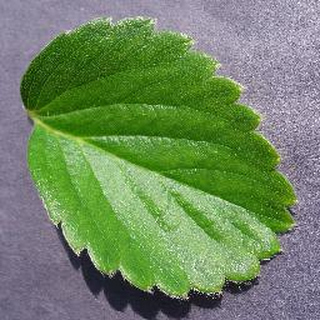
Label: healthy_strawberry